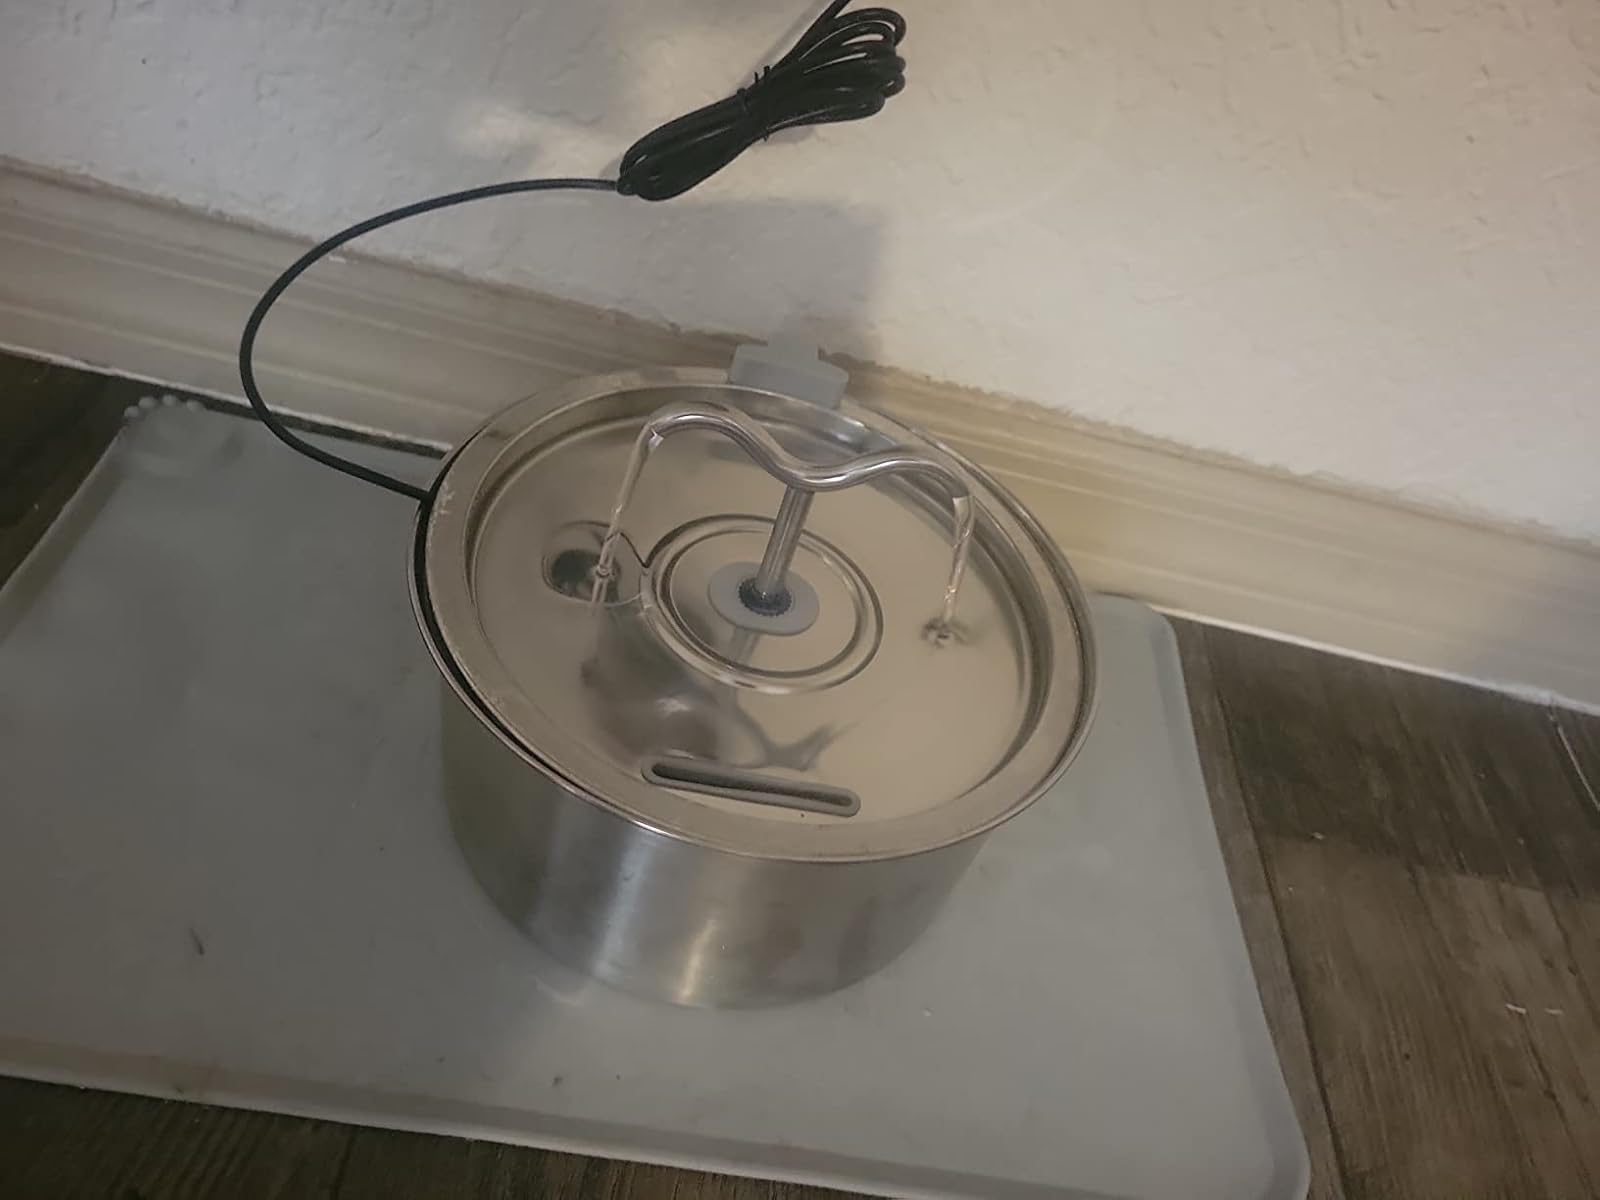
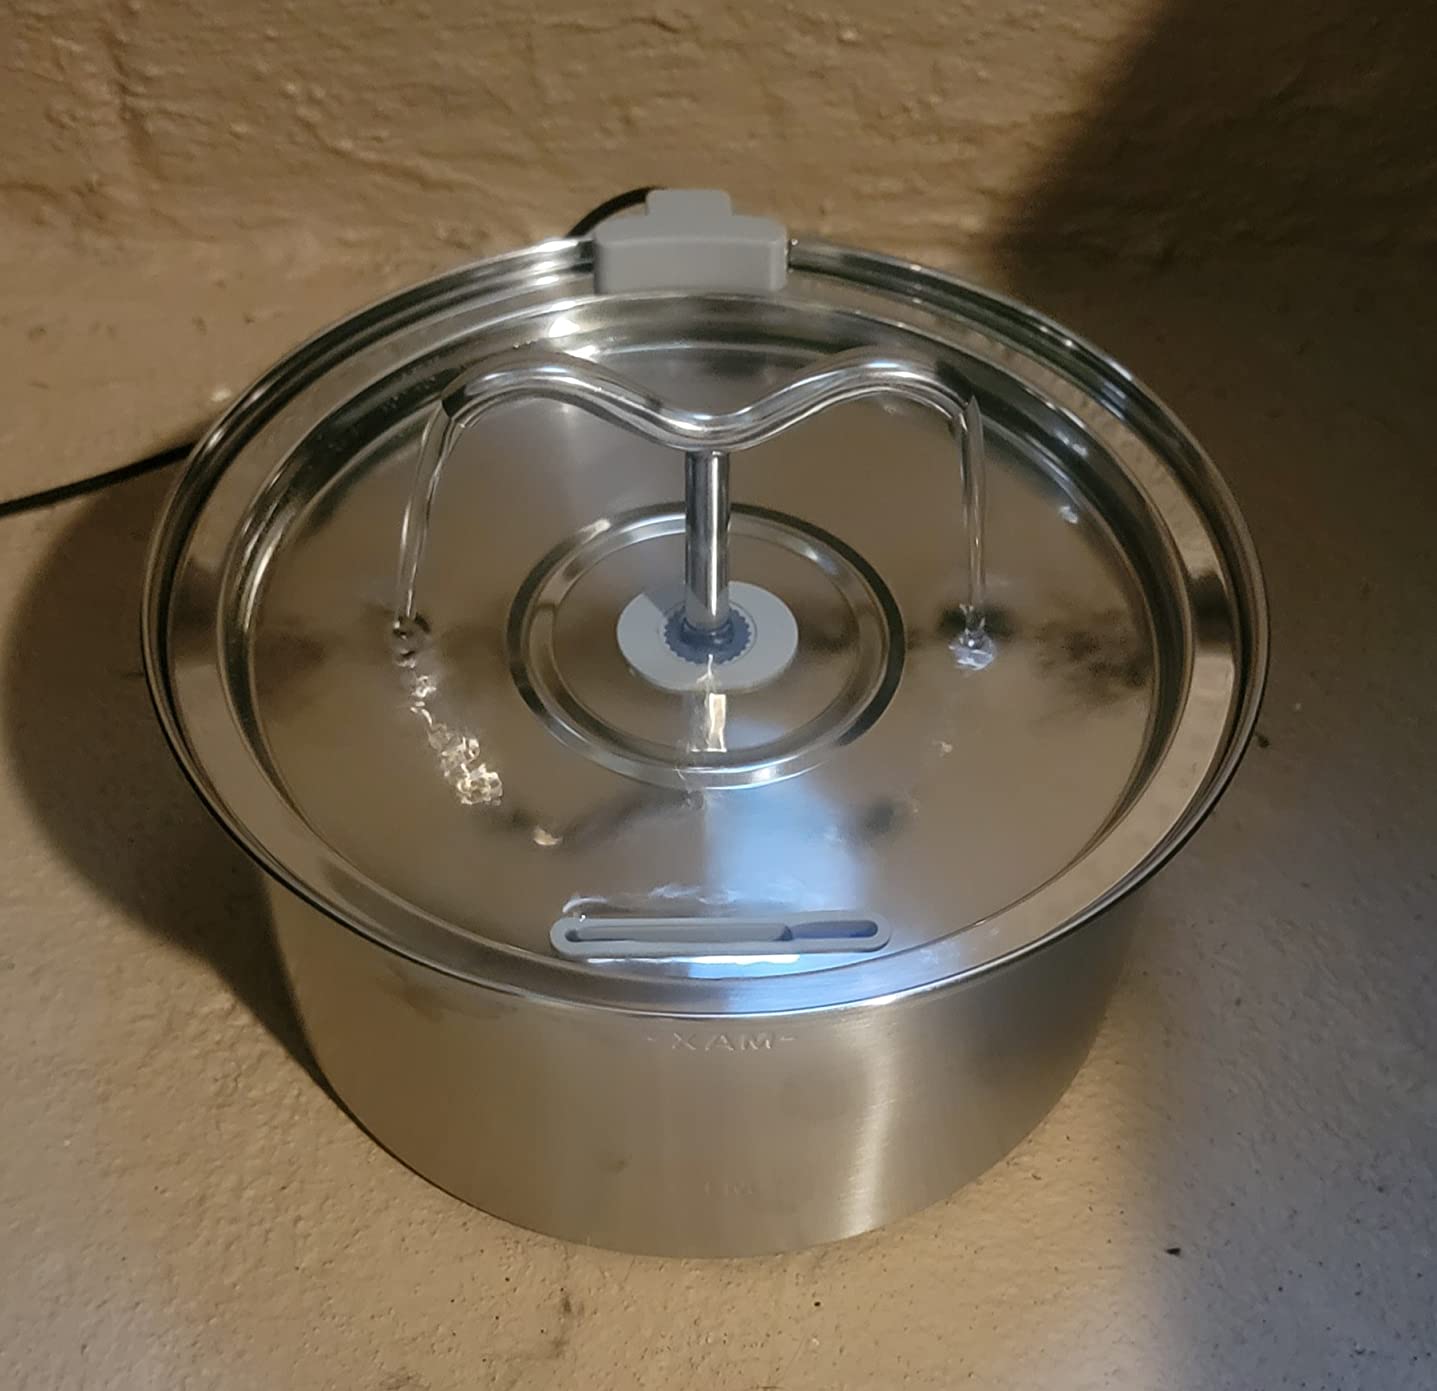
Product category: items_bowl
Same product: yes